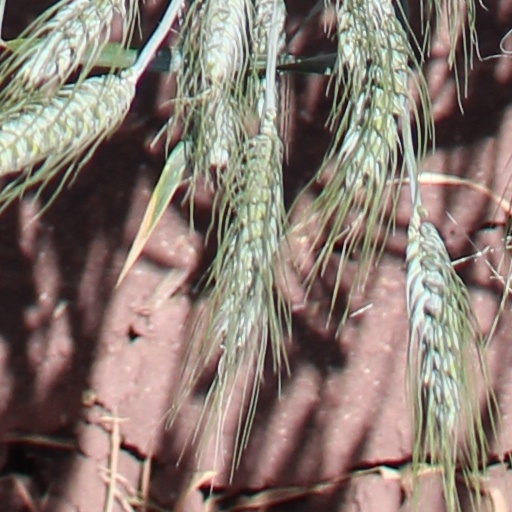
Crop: wheat